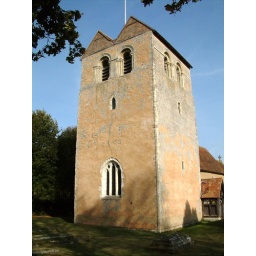
Norman tower with the twin saddleback roof added probably in the 17th century.